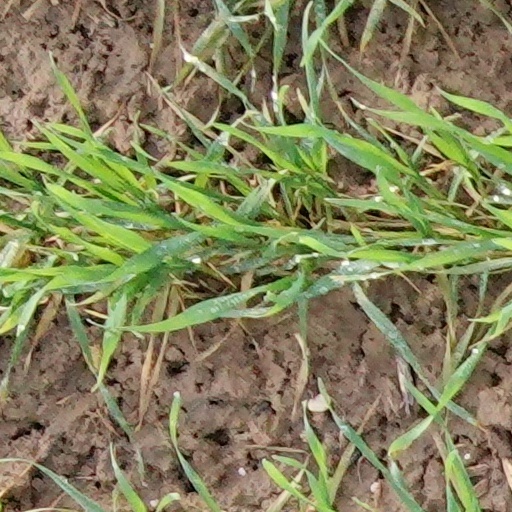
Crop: wheat